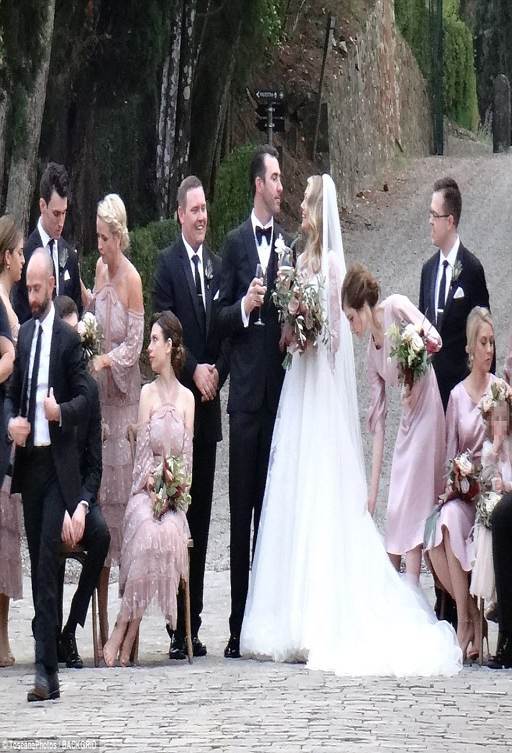
fancy : person donned a long veil into her wavy blonde locks , while holding tight to a large bouquet of flowers